Kurralta Park, South Australia

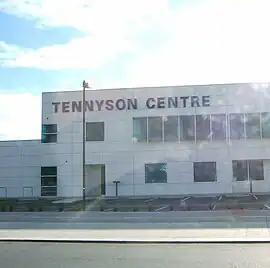
Tennyson Centre in Kurralta Park

Kurralta Park is a suburb of Adelaide, South Australia in the City of West Torrens. Landmarks include Kurralta Central shopping centre, Brown Hill Creek and the Westside Bikeway on a former railway line.